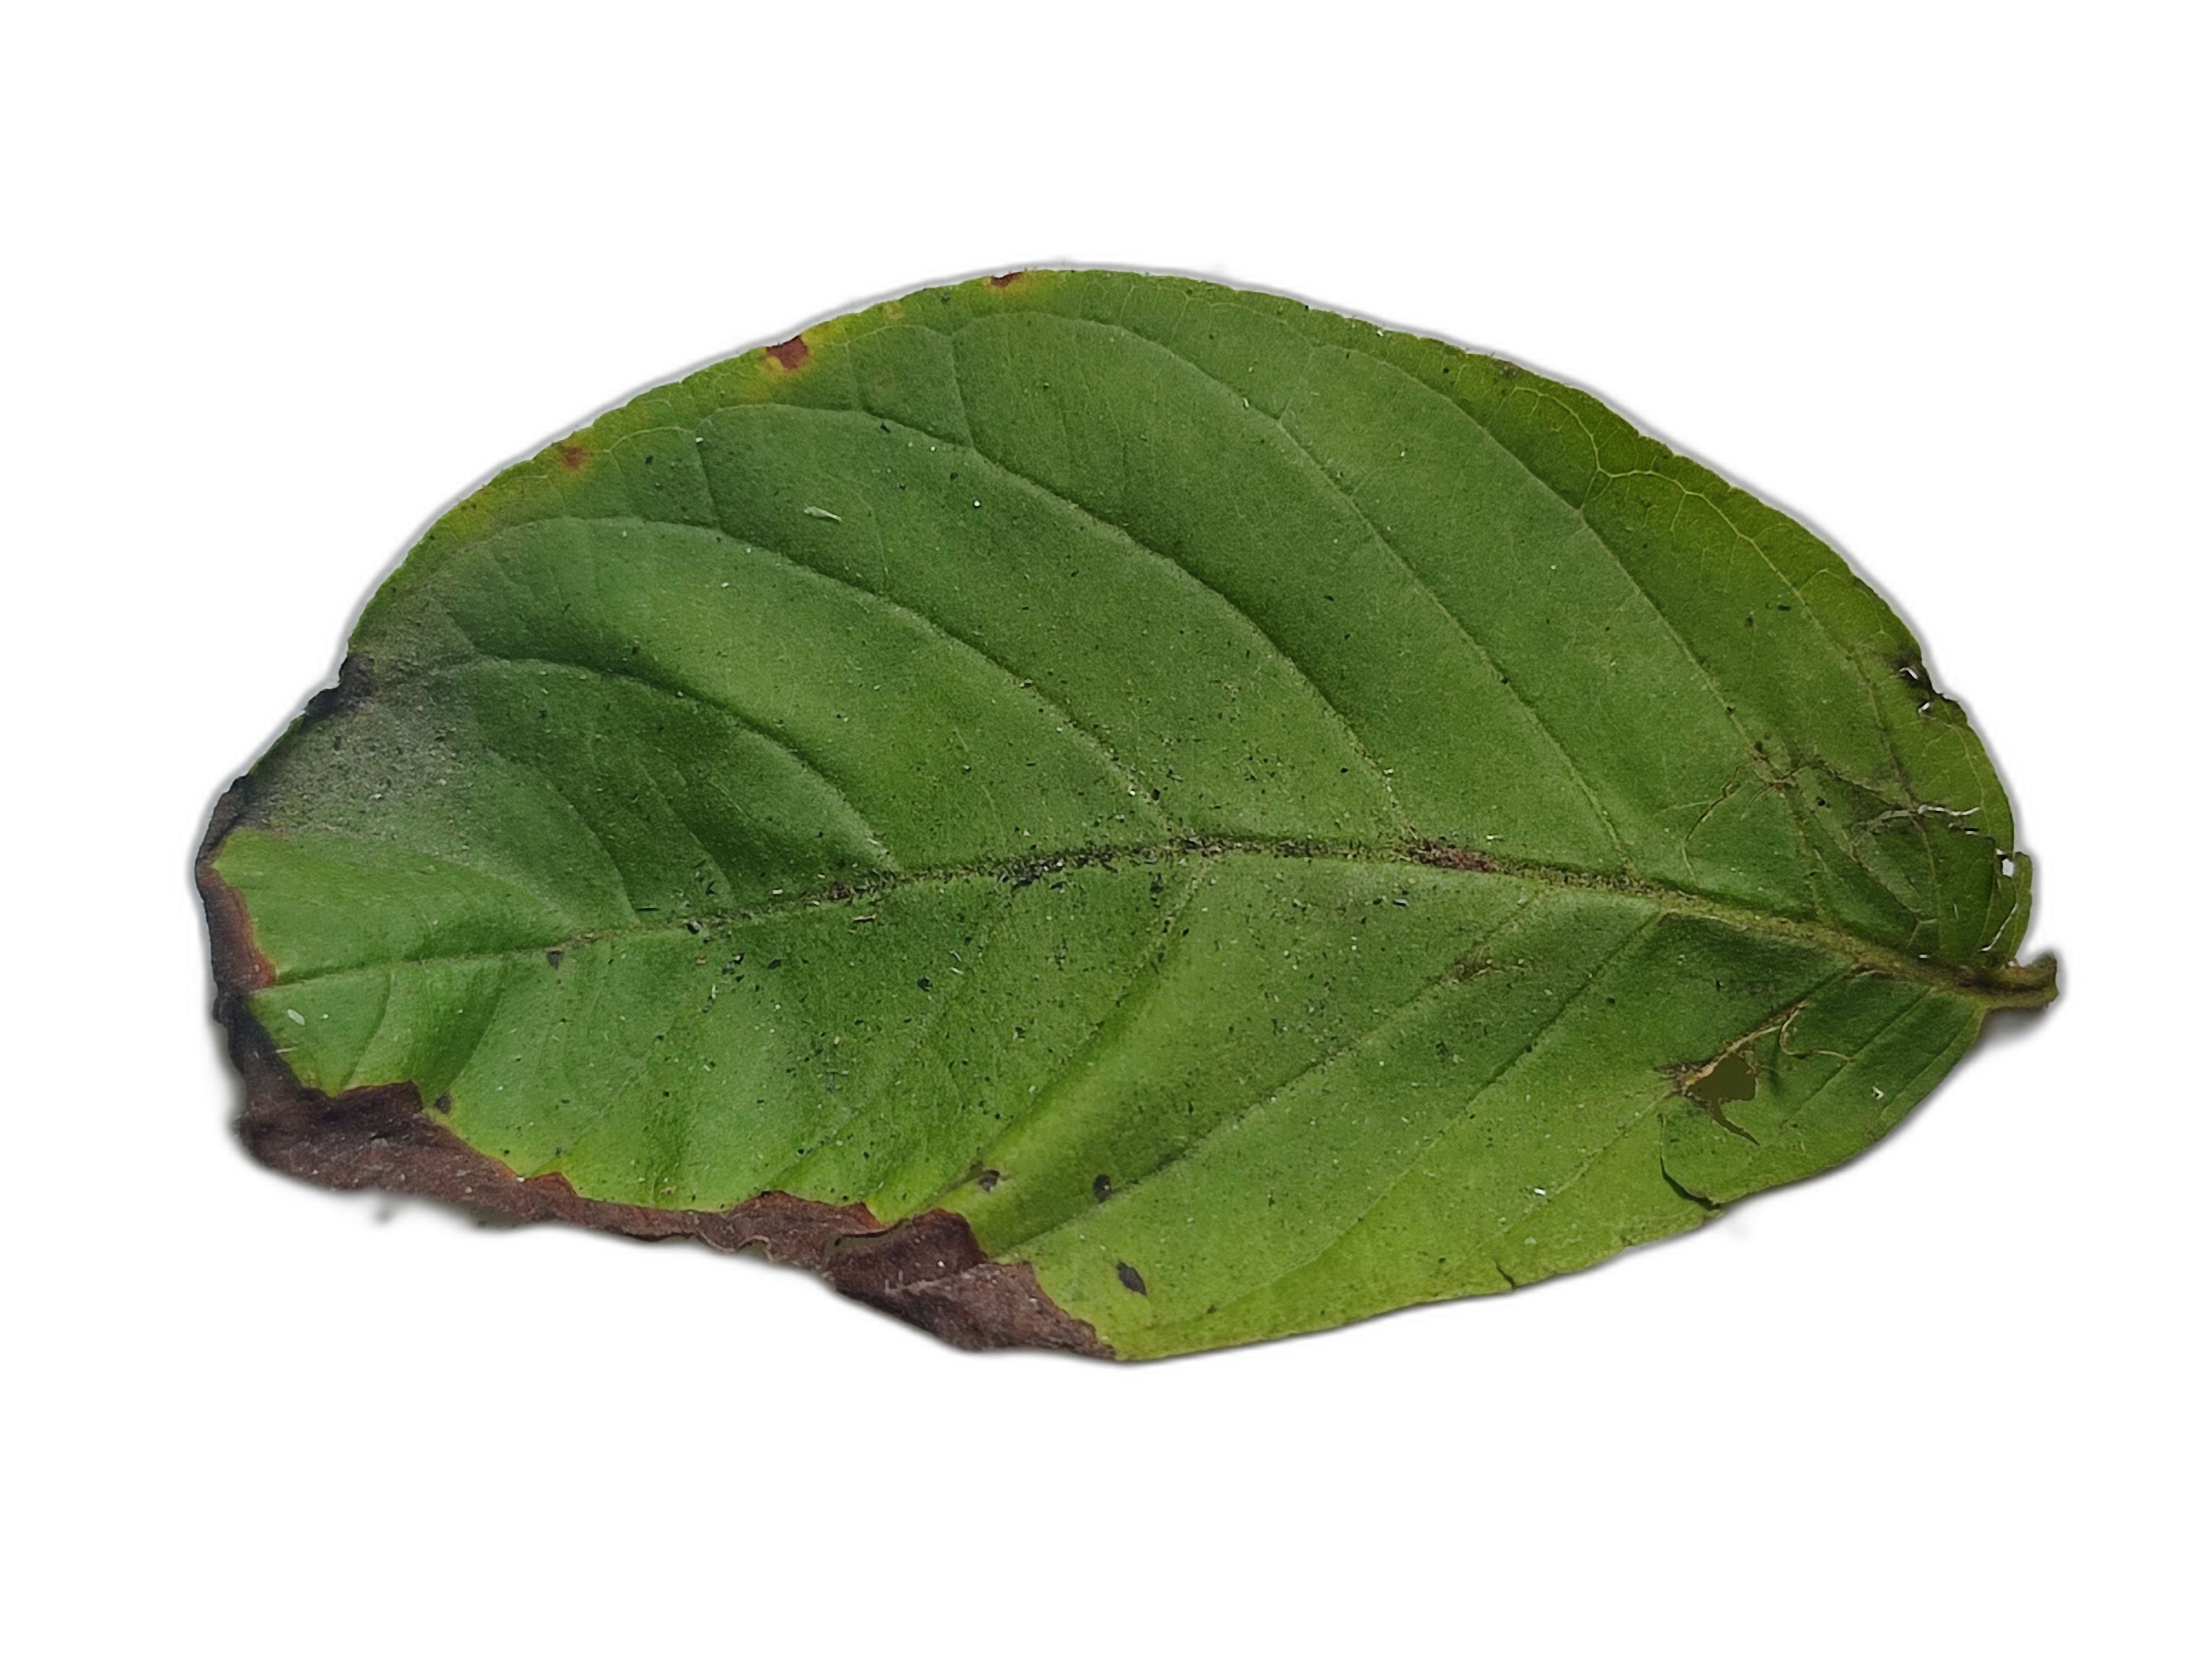
Plant part: leaf
Disease: Canker